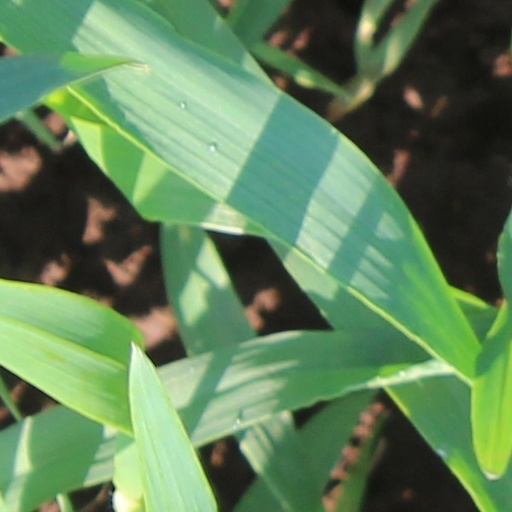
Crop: wheat